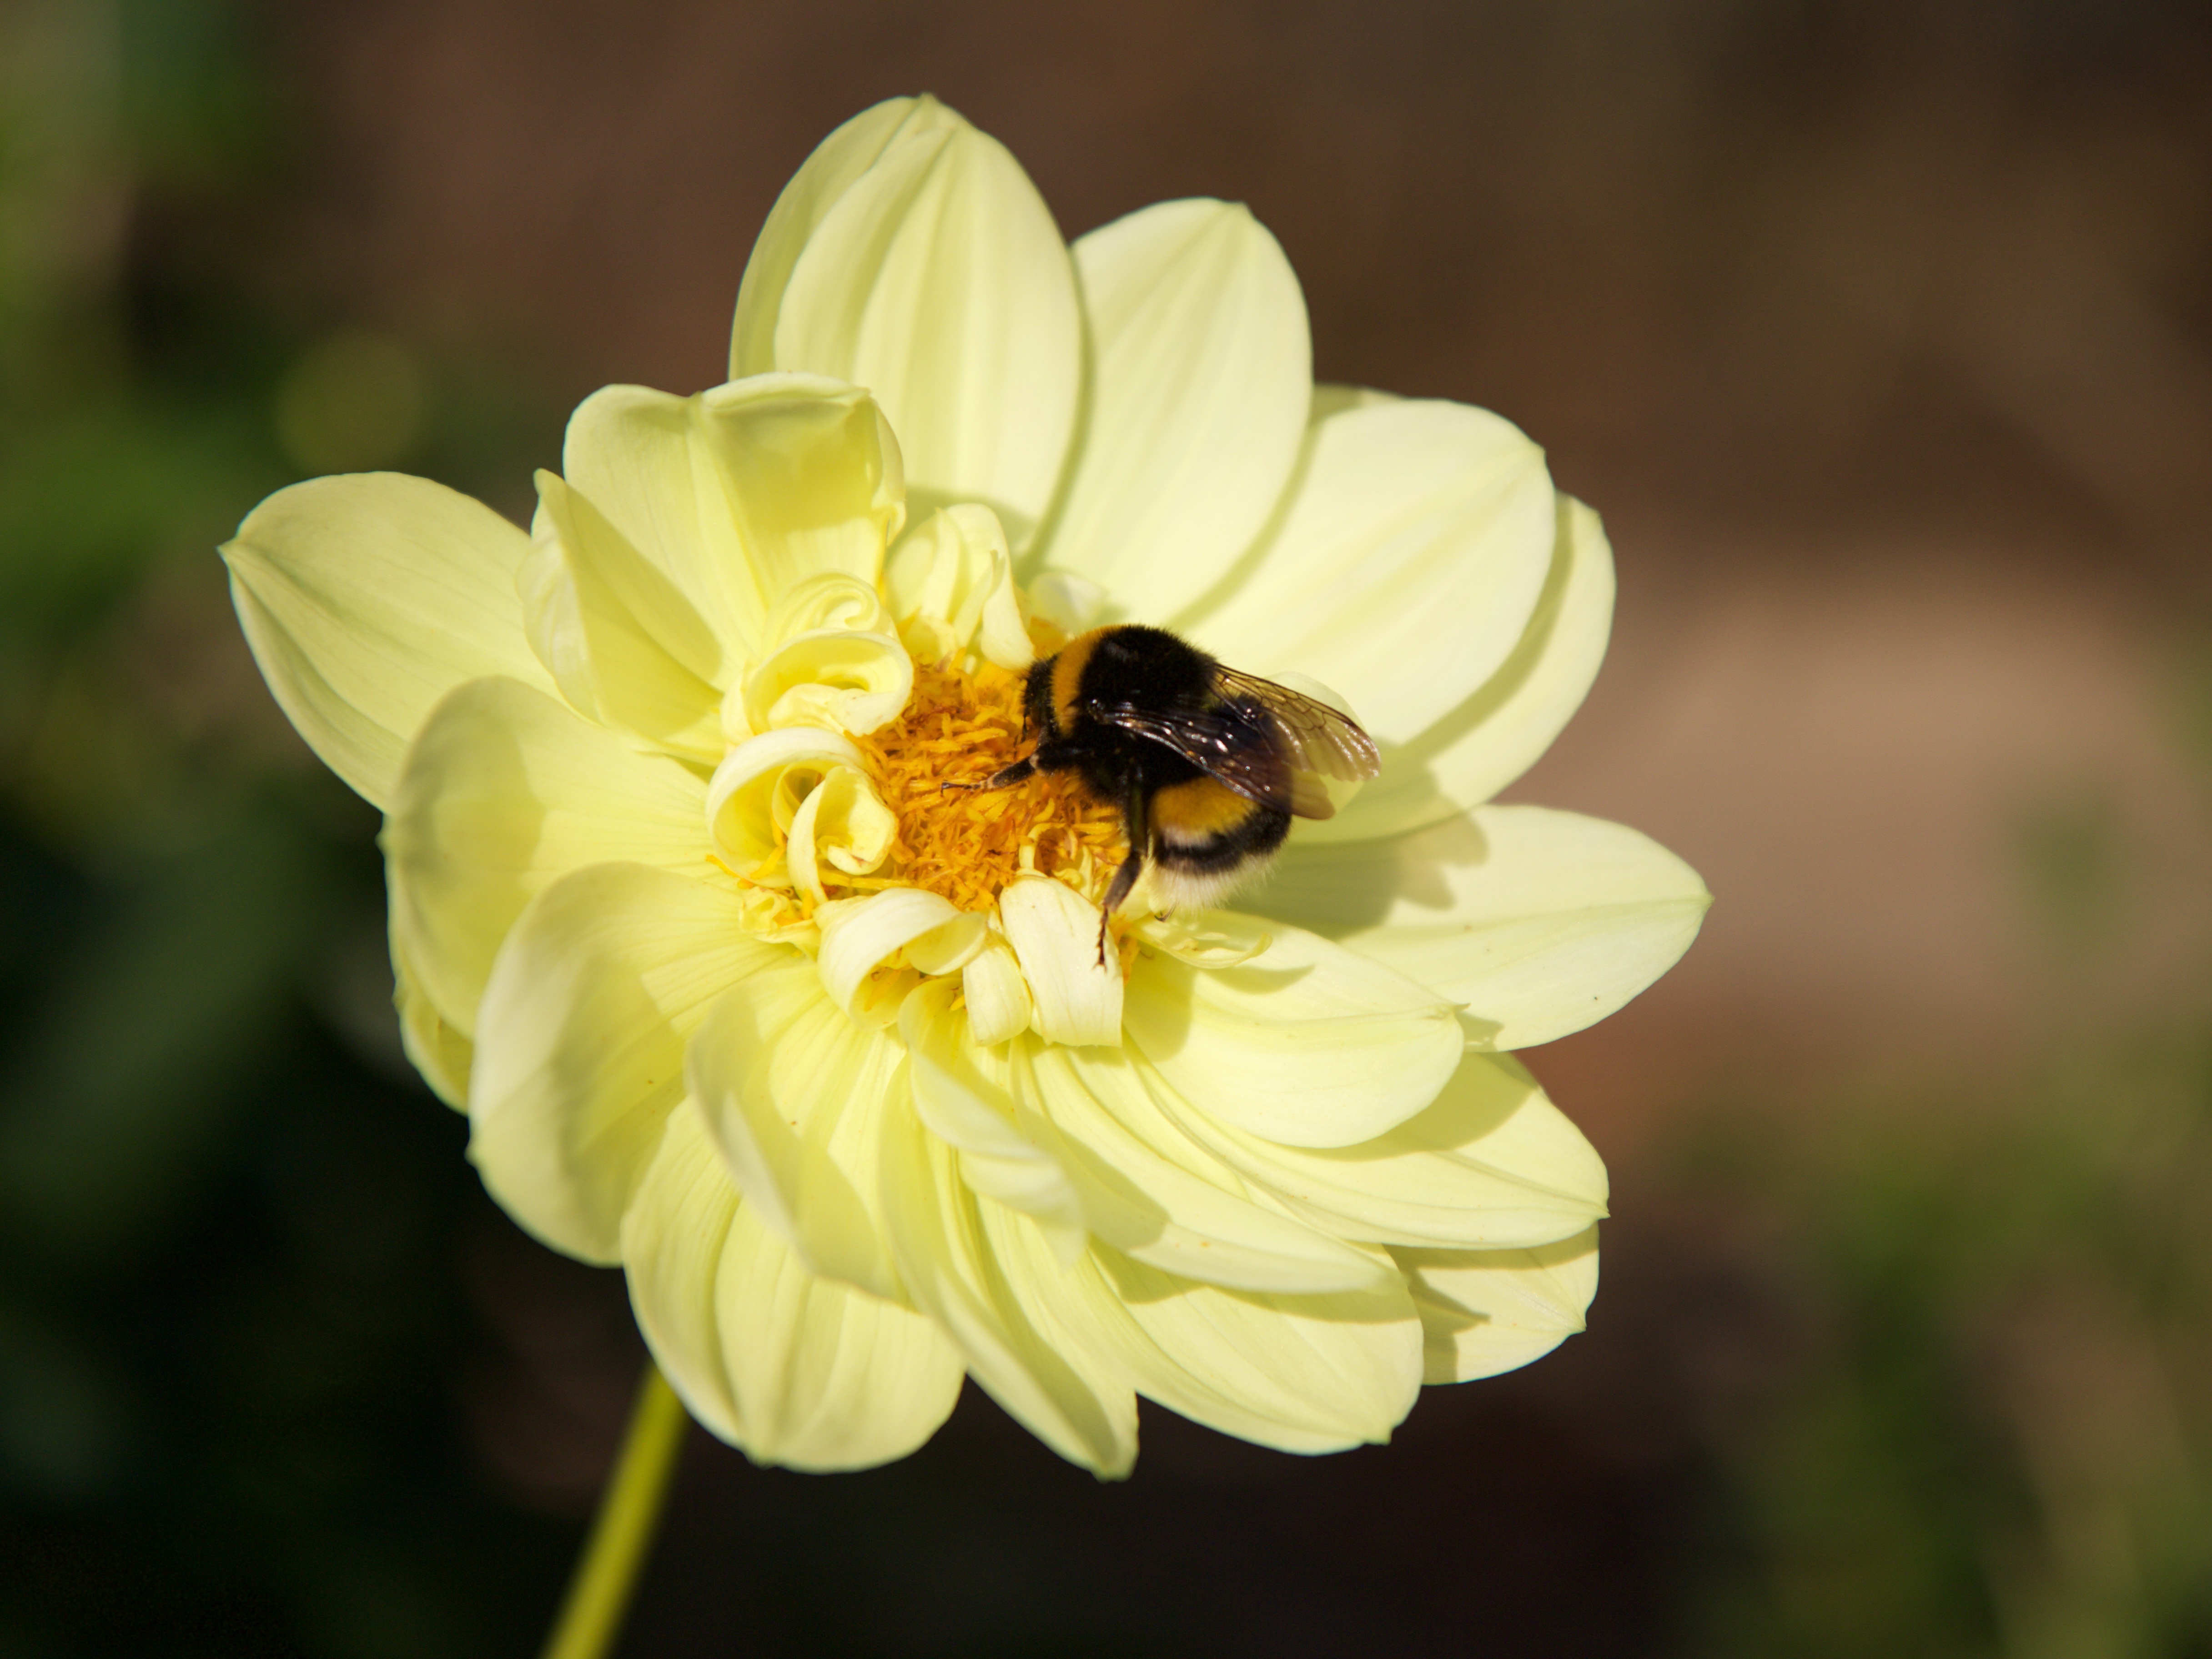
nature, blossom, plant, photography, flower, petal, pollen, insect, botany, yellow, flora, fauna, invertebrate, wildflower, close up, dahlia, bee, bumblebee, hummel, nectar, macro photography, flowering plant, honey bee, daisy family, pollinator, plant stem, land plant, membrane winged insect